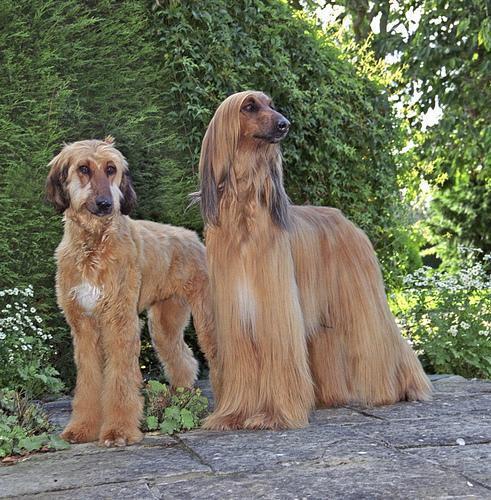
Afghan_hound